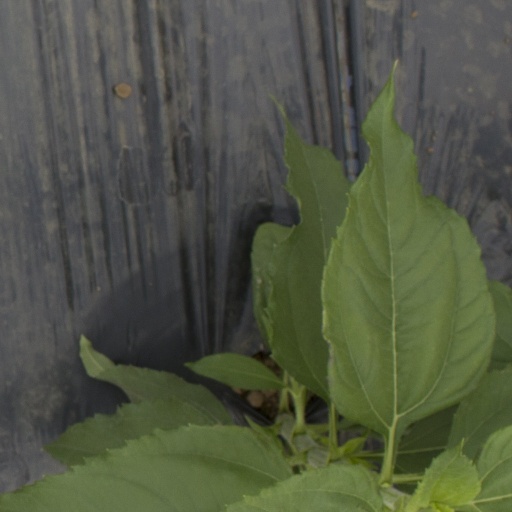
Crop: Jerusalem artichoke